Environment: real
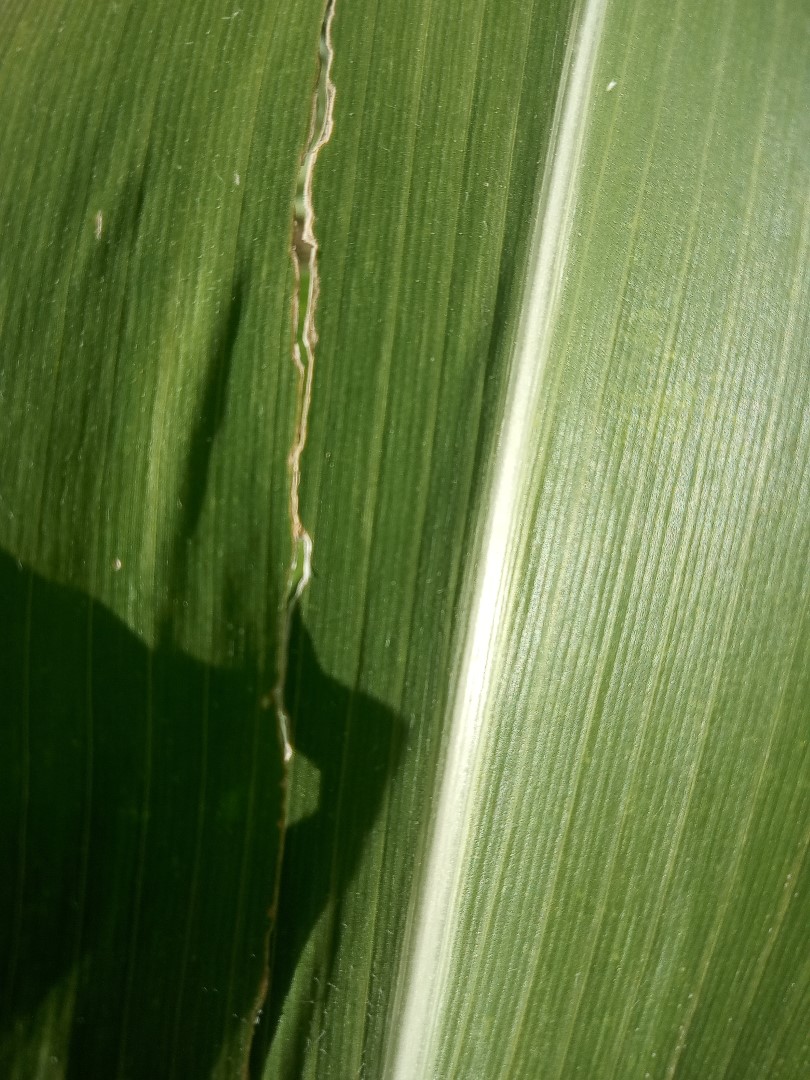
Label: fall_armyworm